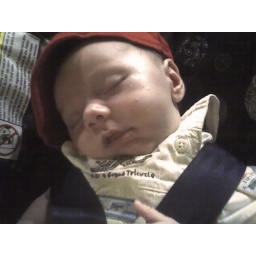
I wear a red hat to remain highly visible at all times in the car.